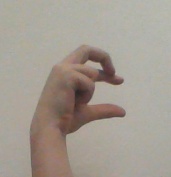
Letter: thal